Rhodesian Light Infantry

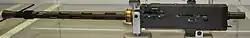
A Browning .303 Mk II machine-gun, as equipped to K-cars and G-cars on Fireforce.

Both these vehicles were armed with twin-Browning M1919 machine-guns chambered in .303 British, which were never indiscriminately fired by the tech. The K-car Gunners had to be careful, for there was always a shortage of 20mm rounds and there were many times when troops were only yards away from the target. K-cars with four Browning .303 machine-guns (instead of the 20mm cannon) were not popular with the troops, as they were less effective. The numbers of the enemy killed by the K-car in a scene varied from zero to all (and are included in the estimate for those killed). On some Fireforce operations Hunter jets were used, and more rarely, Vampires.